Solomon Joel

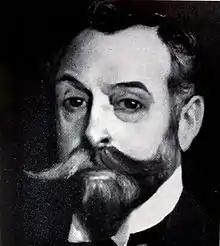
Solomon Barnato Joel

Joel had success in thoroughbred horse racing and breeding. He owned Polymelus, a five-time leading sire in Great Britain & Ireland who sired Pommern, the 1915 English Triple Crown champion. He also established a stud at New Farm, which was renamed Home Stud Farm located near his own estate. The Joel Stakes at Newmarket Racecourse is named in his honor.